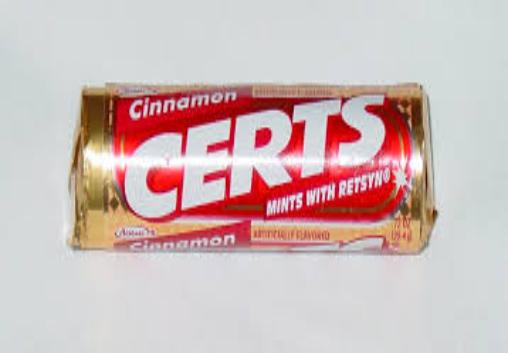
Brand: Certs
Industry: Food